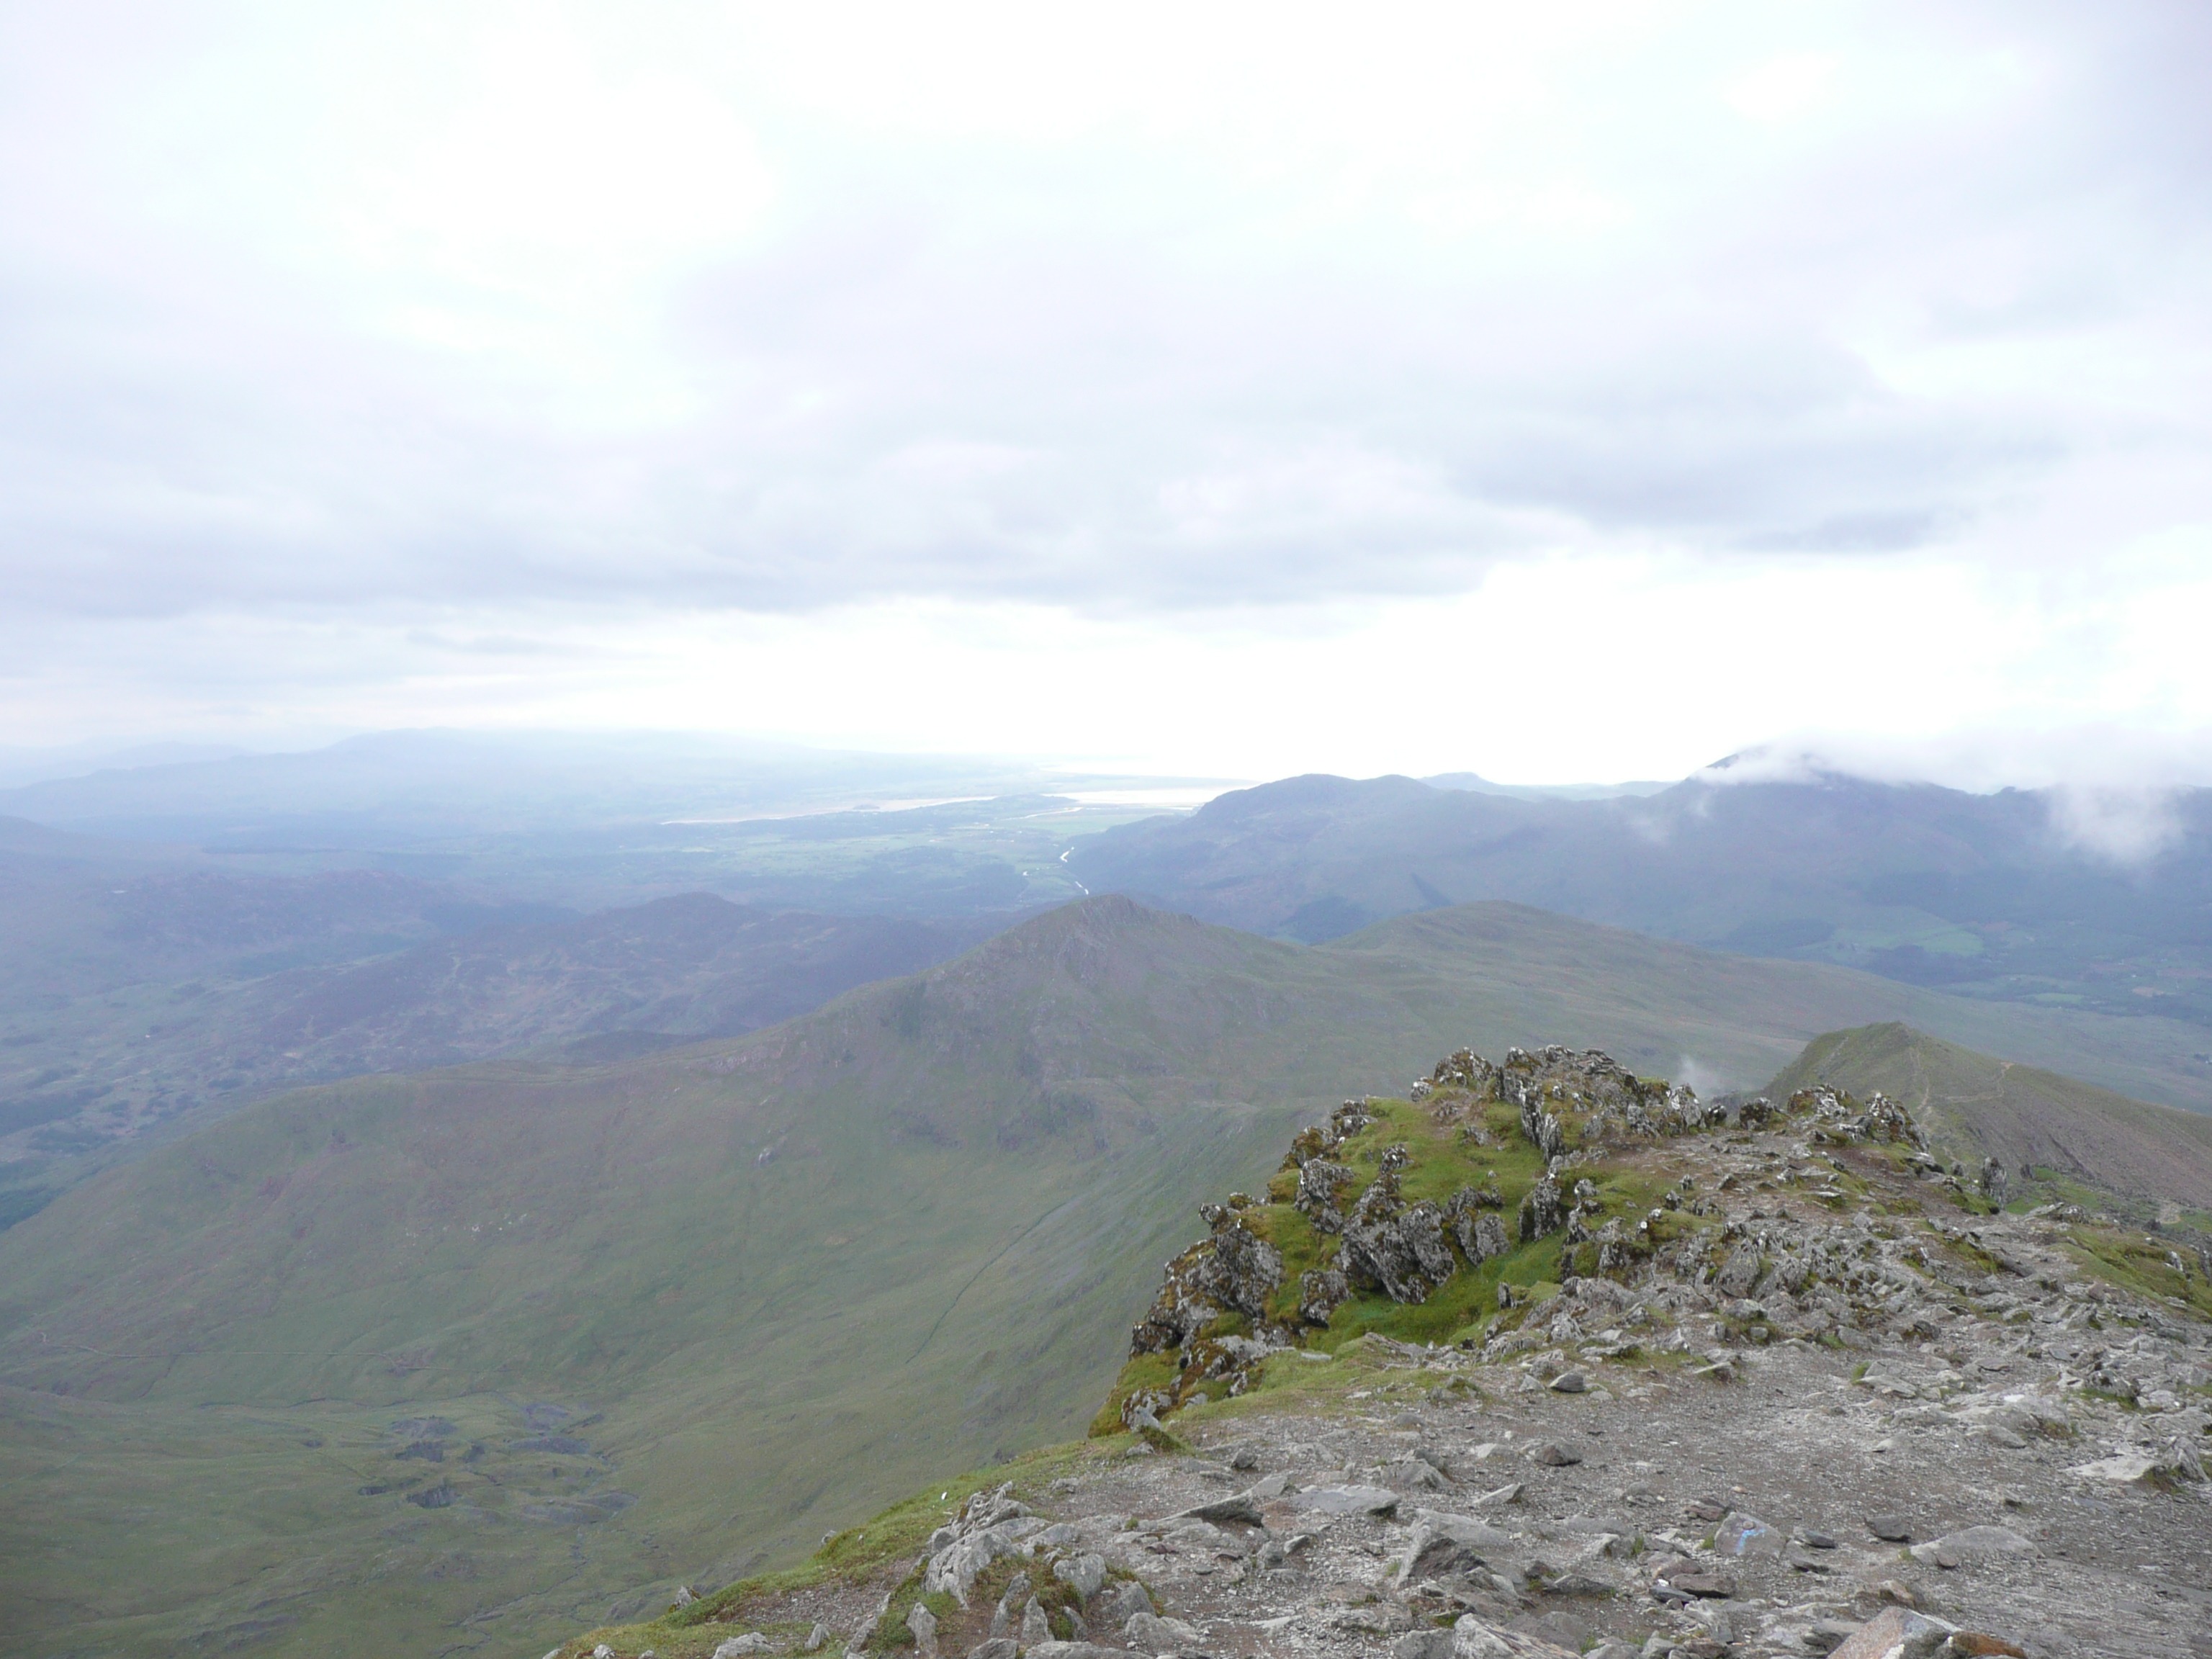
landscape, nature, walking, mountain, sky, countryside, hill, adventure, view, isolated, valley, mountain range, panorama, scenic, ridge, plain, summit, outside, wales, clouds, plateau, beautiful, fell, loch, landform, snowdon, mountain pass, geographical feature, mountainous landforms